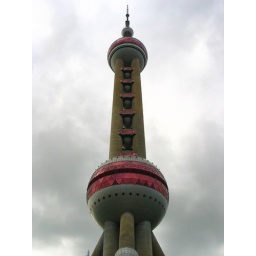
This is one of those love it or hate it landmarks - a TV tower in Pudong, Shanghai. I love it.